Bloch sphere

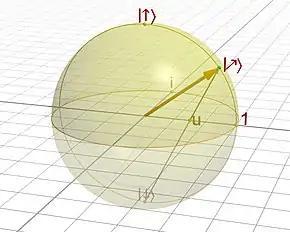
\nearrow\right\rangle</math>.

Mathematically the Bloch sphere for a two-spinor state can be mapped to a Riemann sphere formula_59, i.e., the projective Hilbert space formula_60 with the 2-dimensional complex Hilbert space formula_61 a representation space of SO(3).